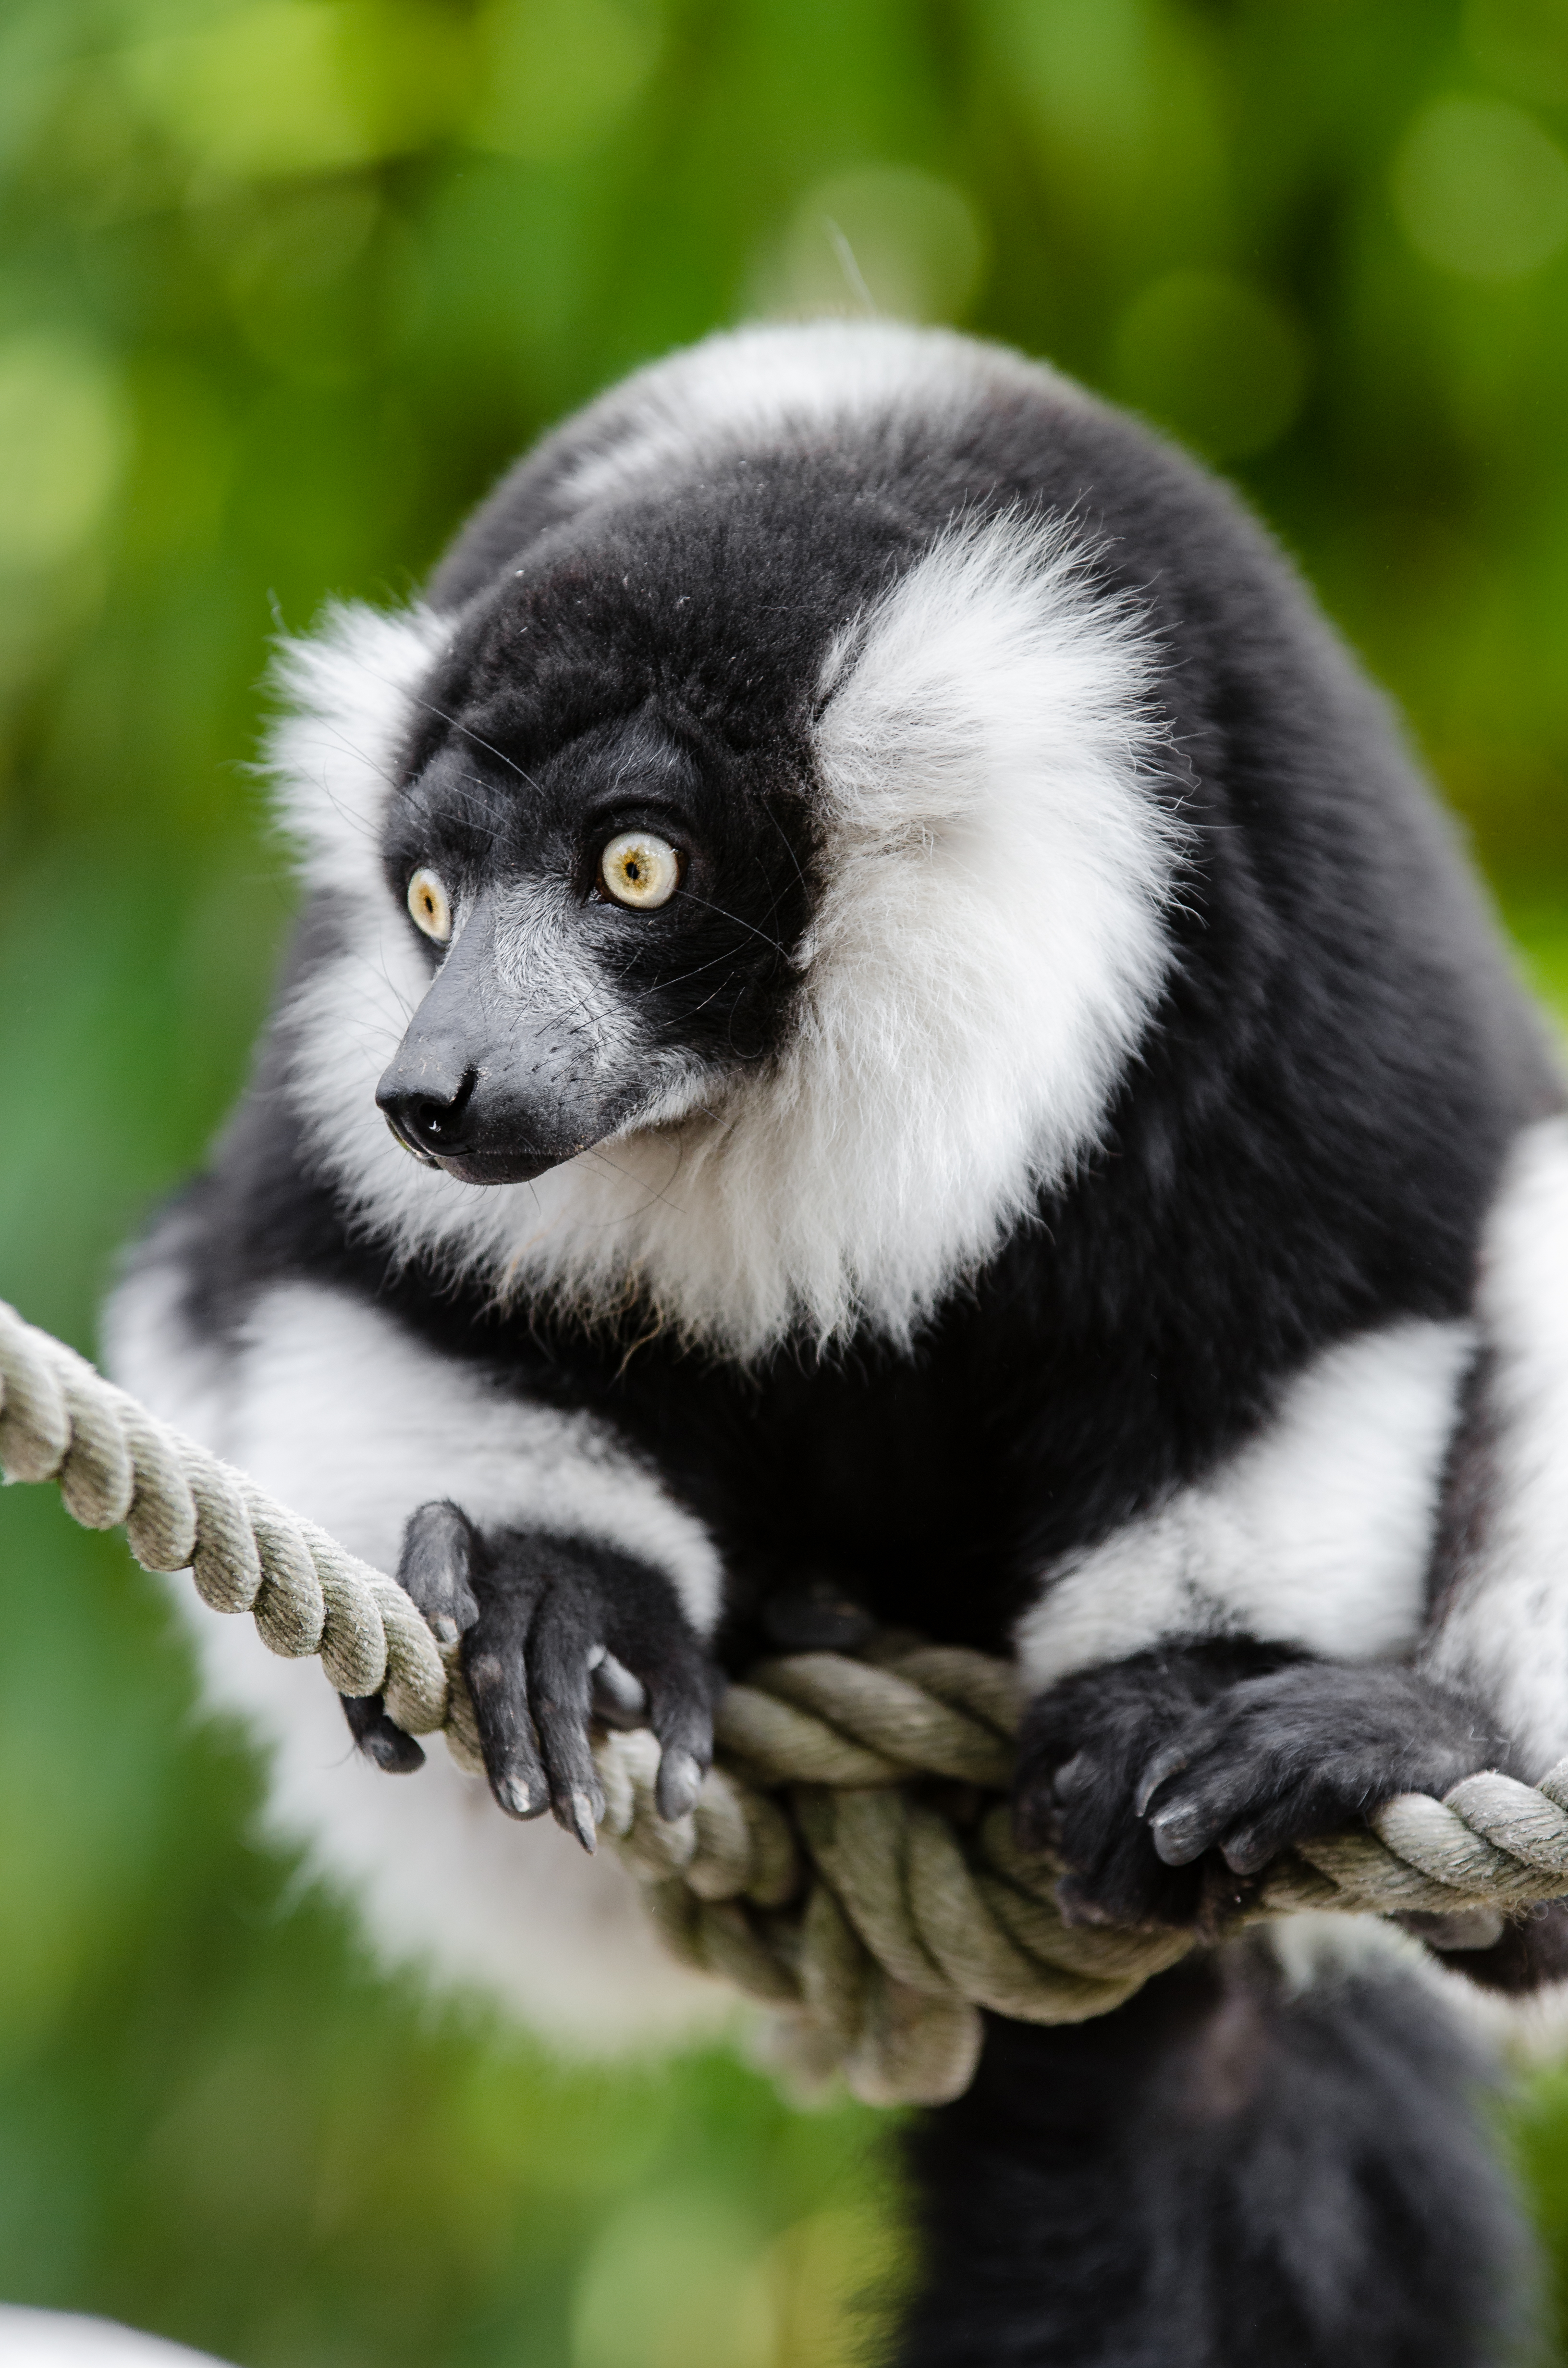
wildlife, mammal, fauna, primate, gibbon, vertebrate, lemur, macaque, marmoset, new world monkey, indri